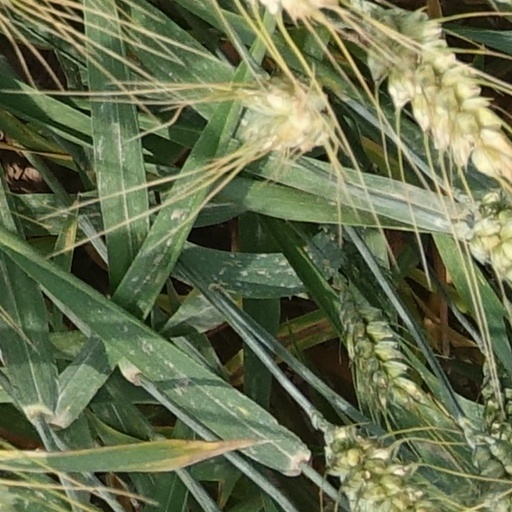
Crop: wheat